The Sartorialist

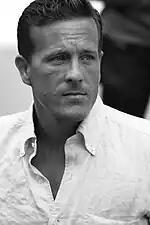
Scott Schuman

Schuman began "The Sartorialist" with the idea of creating a two-way dialogue about the world of fashion and its relationship to daily life.